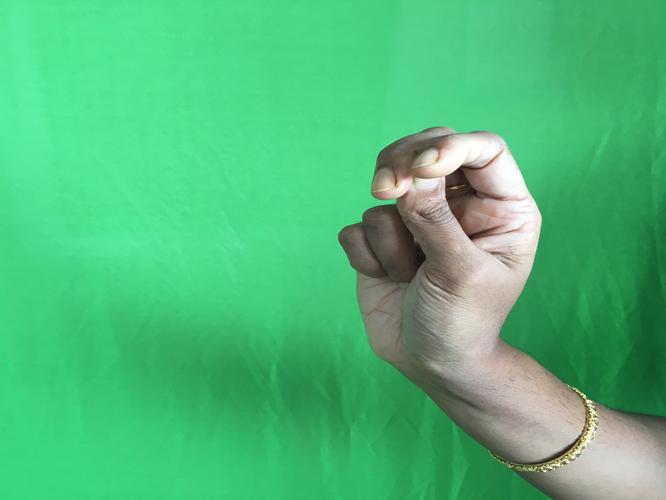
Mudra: Katakamukha_2
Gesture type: single_hand